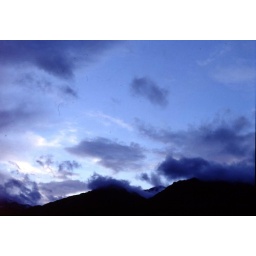
clouds over mountain